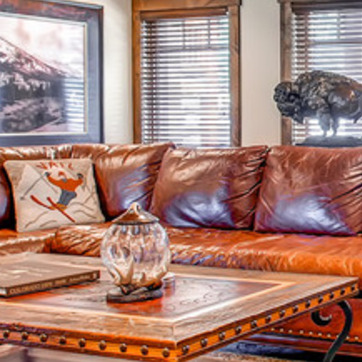
Material: leather